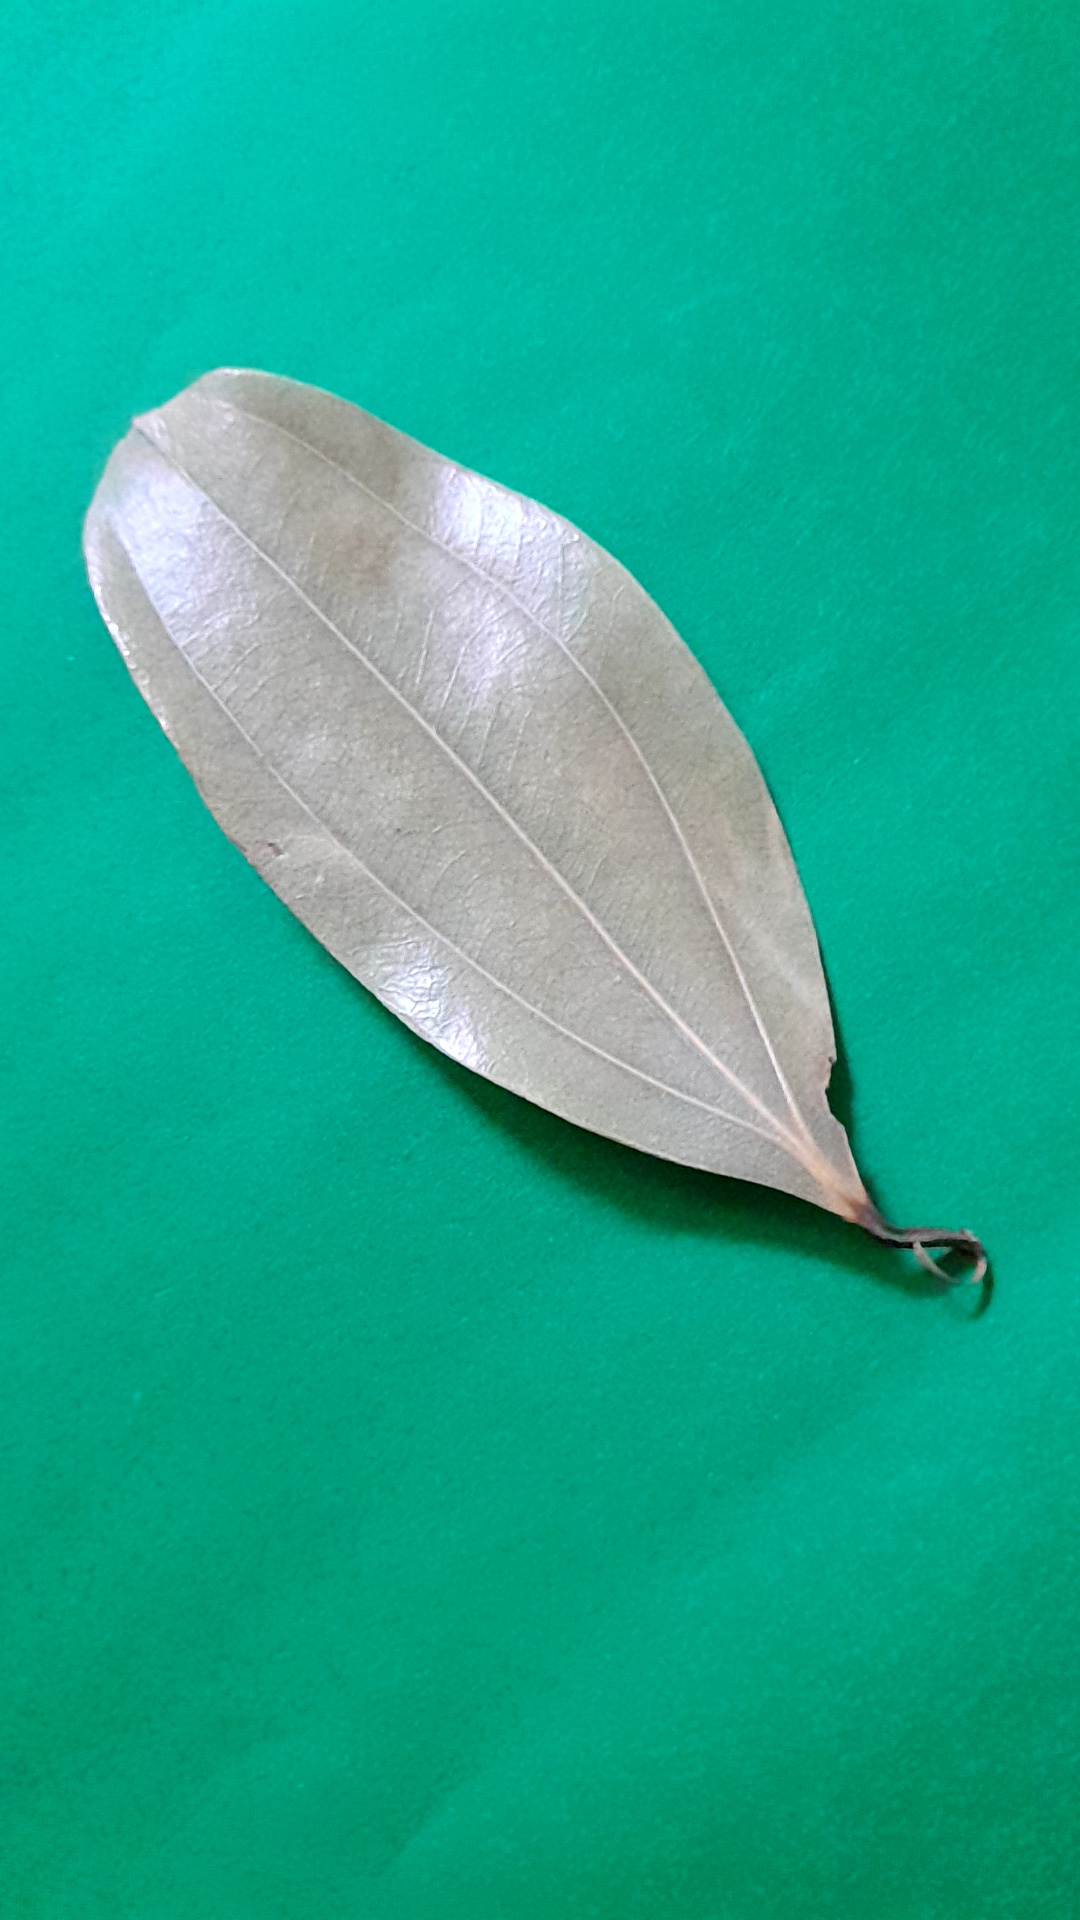
Label: Dry Leaf